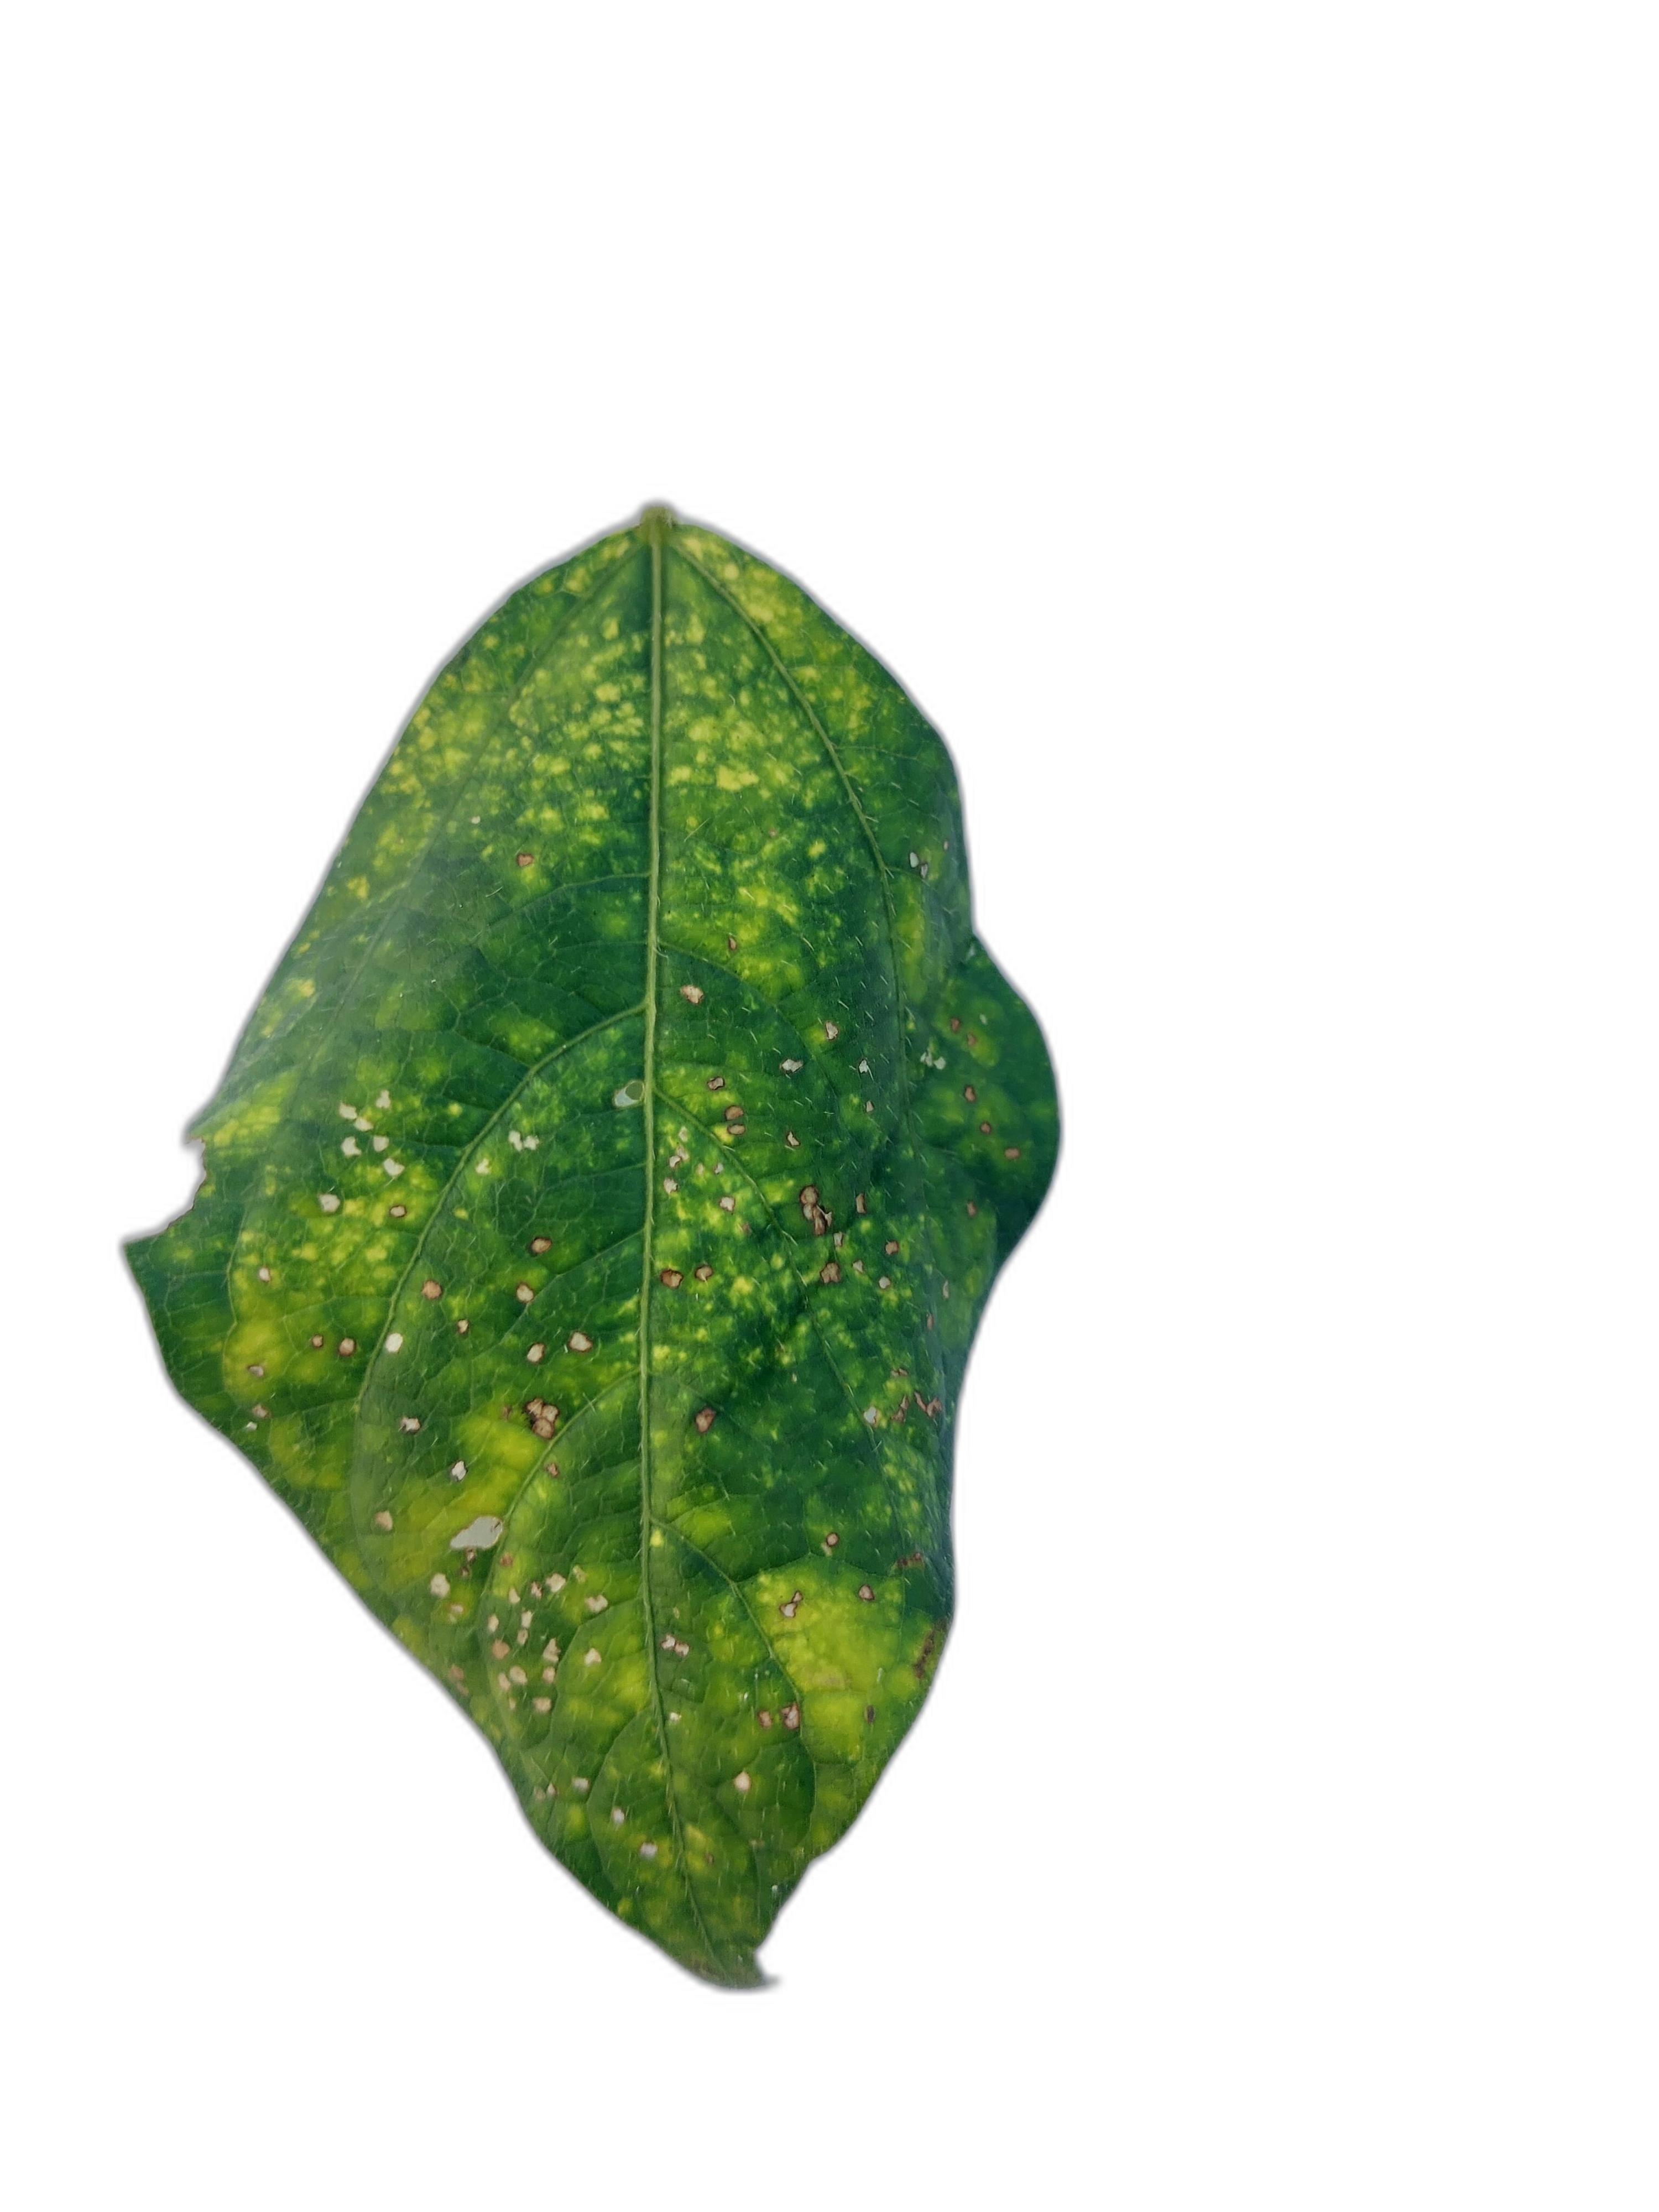
Label: Yellow Mosaic